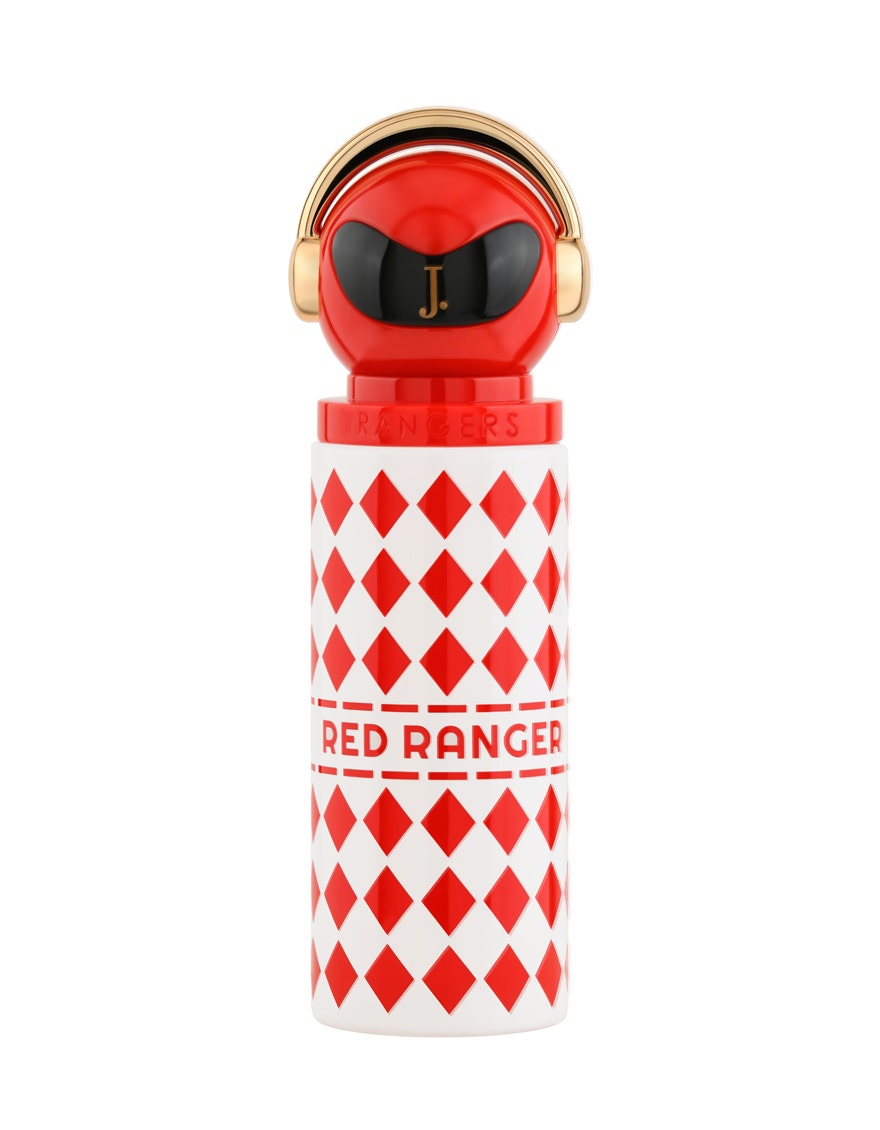
red ranger eap bottle for men